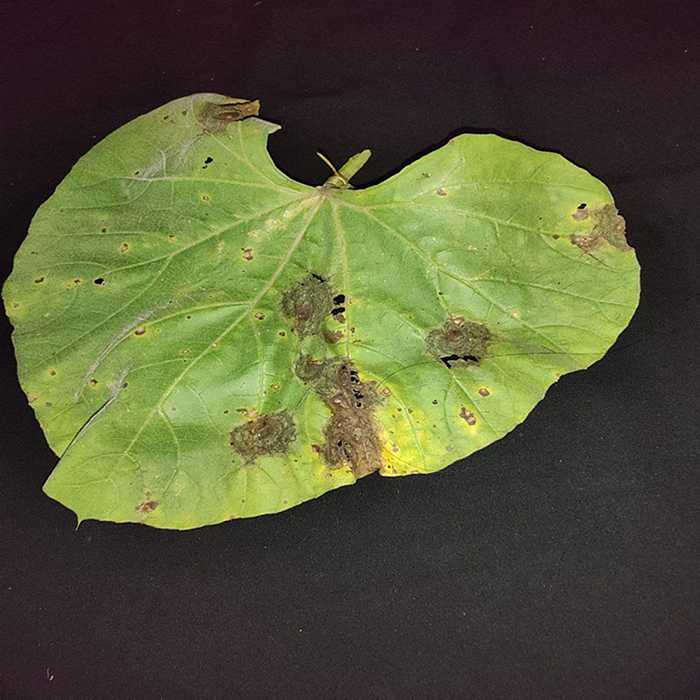
Plant: Bottle gourd
Label: Downey mildew